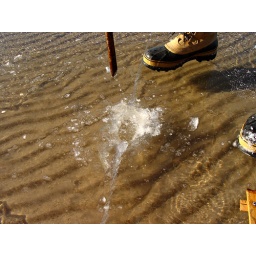
Off Glenwood beach by Young State Park, the ice is like glass  01/09/2010